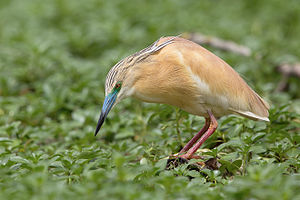
Tophejre
Tophejren er en hejre, der er 46 cm lang og vejer 280 g. Tophejren har i yngledragten røde ben og sortblåt næb. På andre årstider er benene gule og næbbet gulgrønt med sort spids. Den har hvide vinger og halefjer. Dens føde består af vandinsekter, igler, krebsdyr, haletudser og småfisk.